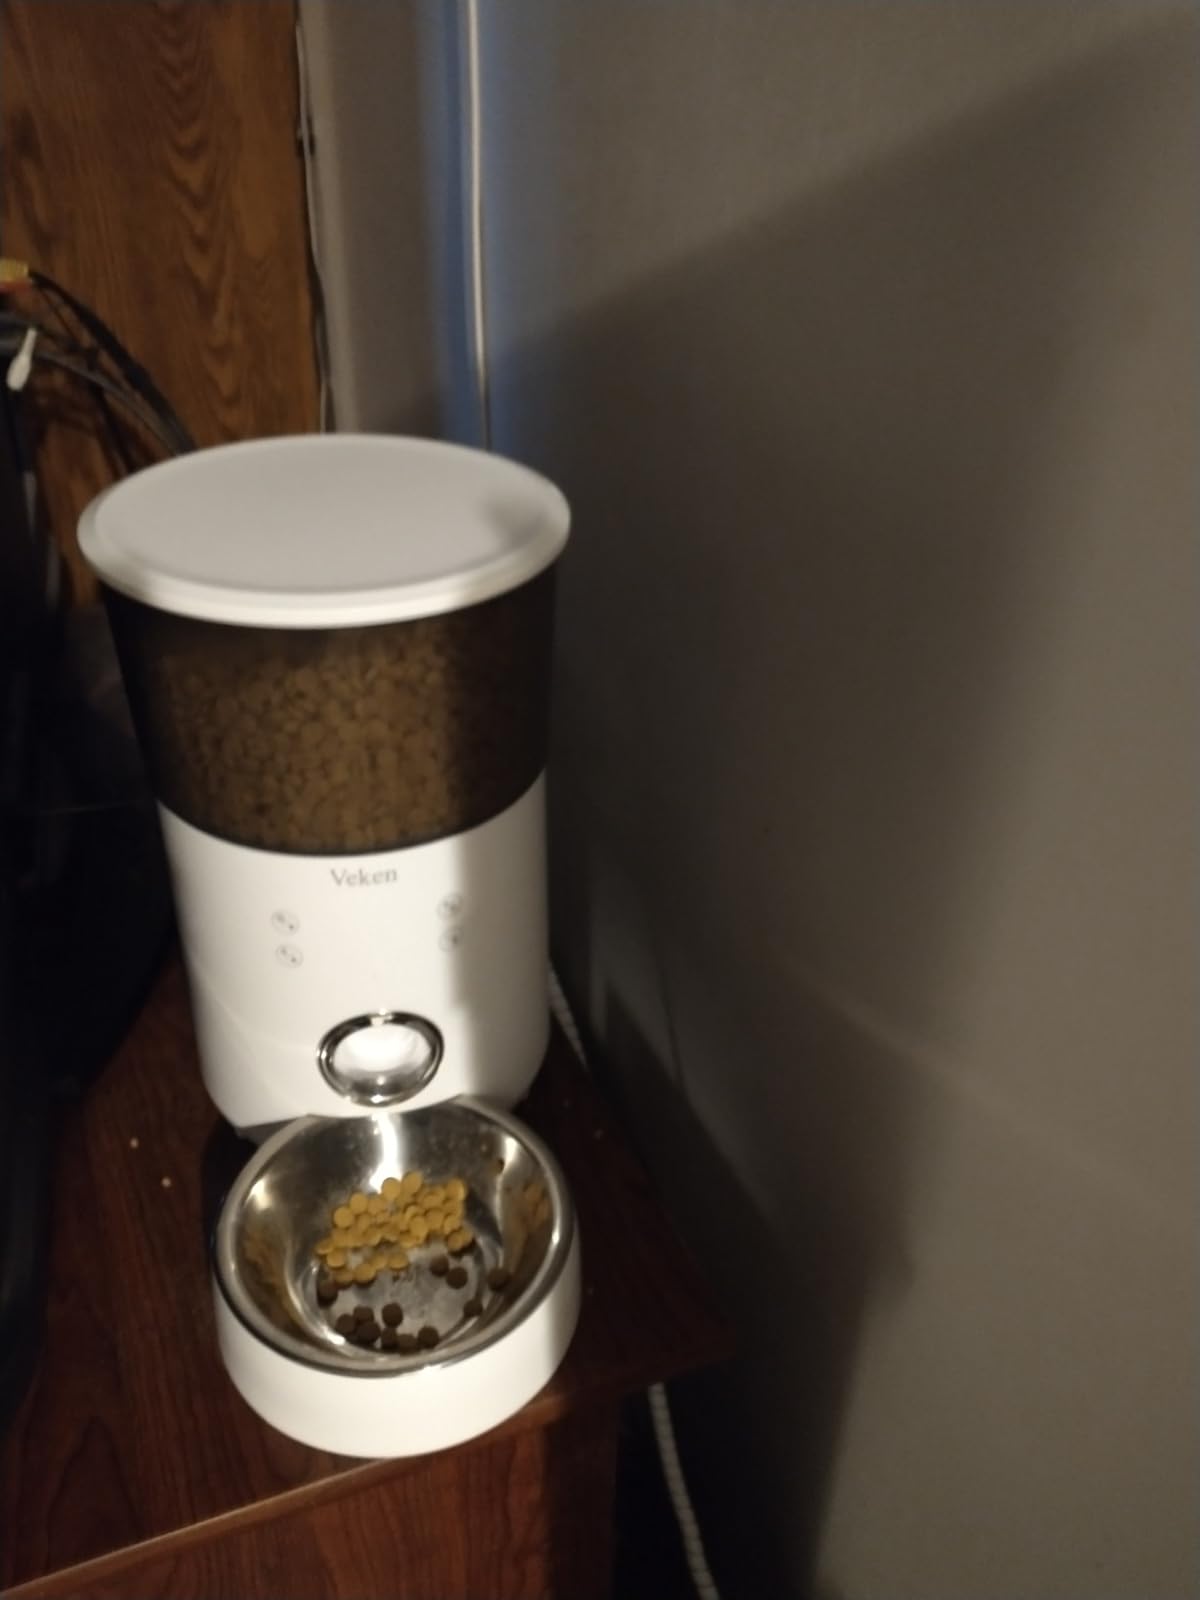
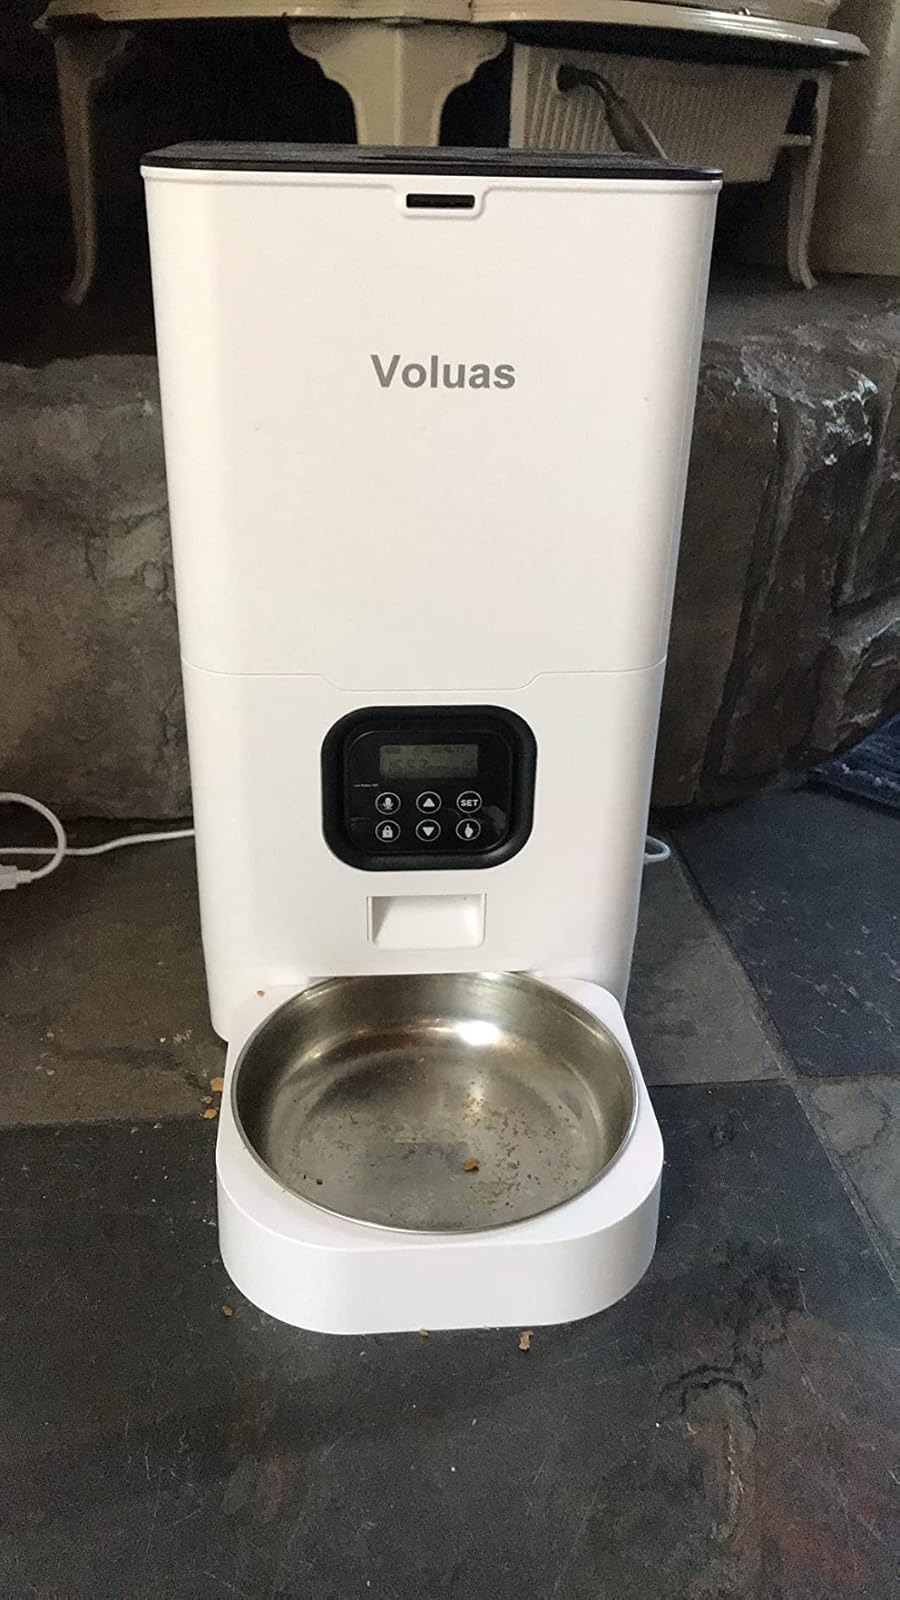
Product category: items_feeder
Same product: no